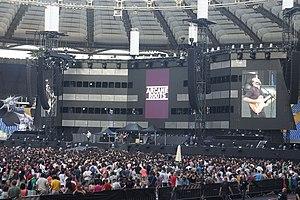
Arcane Roots est un groupe de rock alternatif britannique, originaire de la ville de Kingston upon Thames, en Angleterre. Le groupe est formé en 2007 par le guitariste et vocaliste Andrew Groves ainsi que le batteur Daryl Atkins. L'album de leur début Left Fire est sorti en février 2011, et a reçu beaucoup de critiques de la presse.